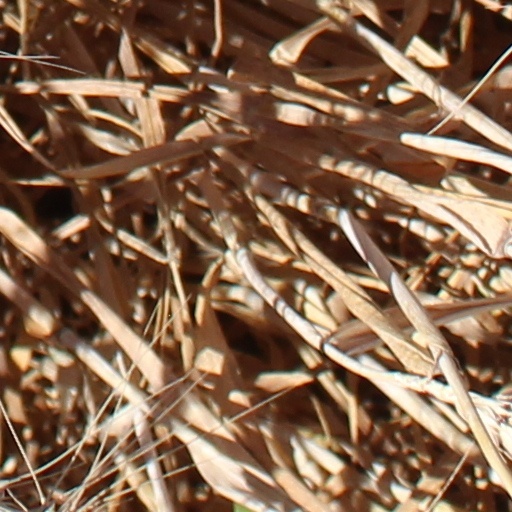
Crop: wheat